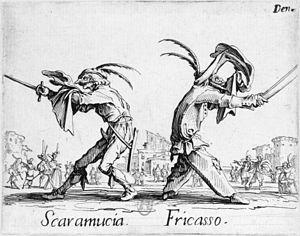
Le Capitan ou Matamore est un personnage type de la commedia dell'arte.
Les Aventures de Roderick Random ou Roderick Random, en anglais, The Adventures of Roderick Random, publié en 1748, est le premier roman de Tobias Smollett. Le roman n'a d'abord pas été signé, mais lorsque son succès s'est confirmé, l'auteur en a reconnu la paternité. Si Paul-Gabriel Boucé défend âprement la thèse que l'assimilation entre Smollett et ses personae de fiction, en particulier son héros, a été fort dommageable à sa réputation littéraire, il ne semble pas y avoir de doute que Roderick Random s'appuie, au moins en partie, sur l'expérience personnelle de l'auteur embarqué dans la Royal Navy comme assistant-chirurgien, en particulier lors du siège de Carthagène.